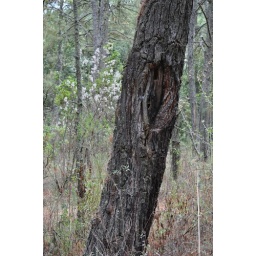
a nest for a blue bird near the new chicken pen.